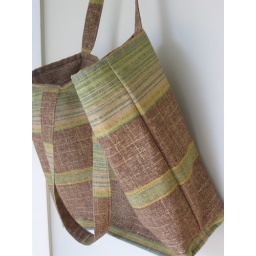
This bag is perfect for the beach or around town. It would also make a great diaper bag.